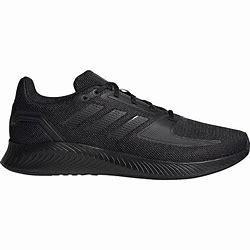
Brand: Adidas
Model: Runfalcon 2